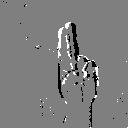
ASL letter: u